Crash (magazine)

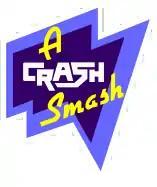
The "Crash Smash" accolade, awarded to reviewers' favourite games, was considered important by the UK software industry.

"Crash" was launched in 1983 in Ludlow, Shropshire by Roger Kean, Oliver Frey and Franco Frey. The trio had met the previous year when they were working for newspaper publisher Alan Purnell, learning how to write and produce a magazine from scratch. Franco Frey had worked for an electronics company, and had been asked by one of his business contacts if could get hold of video games. Kean remembers that "The High Street was ignorant of computer games" and they wanted to source titles and sell them. They set up a mail order catalogue called "Crash Micro Games Action" and advertised in contemporary computer magazines such as "Computer and Video Games". It was immediately successful, so by late 1983, they decided to launch a dedicated magazine, forming the company Newsfield to do so. Kean and Oliver Frey wanted a catchy title for the magazine, choosing "Crash" after J. G. Ballard's novel of the same name.